Military history of Italy during World War I

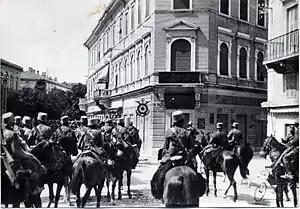
Italian cavalry entering Gorizia after the Sixth Battle of the Isonzo

This stalemate dragged on for the whole of 1916. While the Austro-Hungarians amassed large forces in Trentino, the Italian command launched the Fifth Battle of the Isonzo, lasting for eight days from 11 March 1916. This attempt was also fruitless.